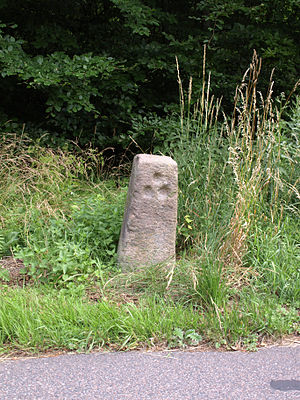
Milepæl / Milepæle i Danmark / Ole Rømer
Trekvartmilesten på Kongevejen mellem Hillerød og København lidt syd for Hillerød.
Trekvartmilesten af granit fra Ole Rømers opmåling. På Kongevejen mellem Hillerød og København lidt syd for Hillerød.
En milepæl er en afstandsmarkering ved en vej og har været brugt mange steder i verden.